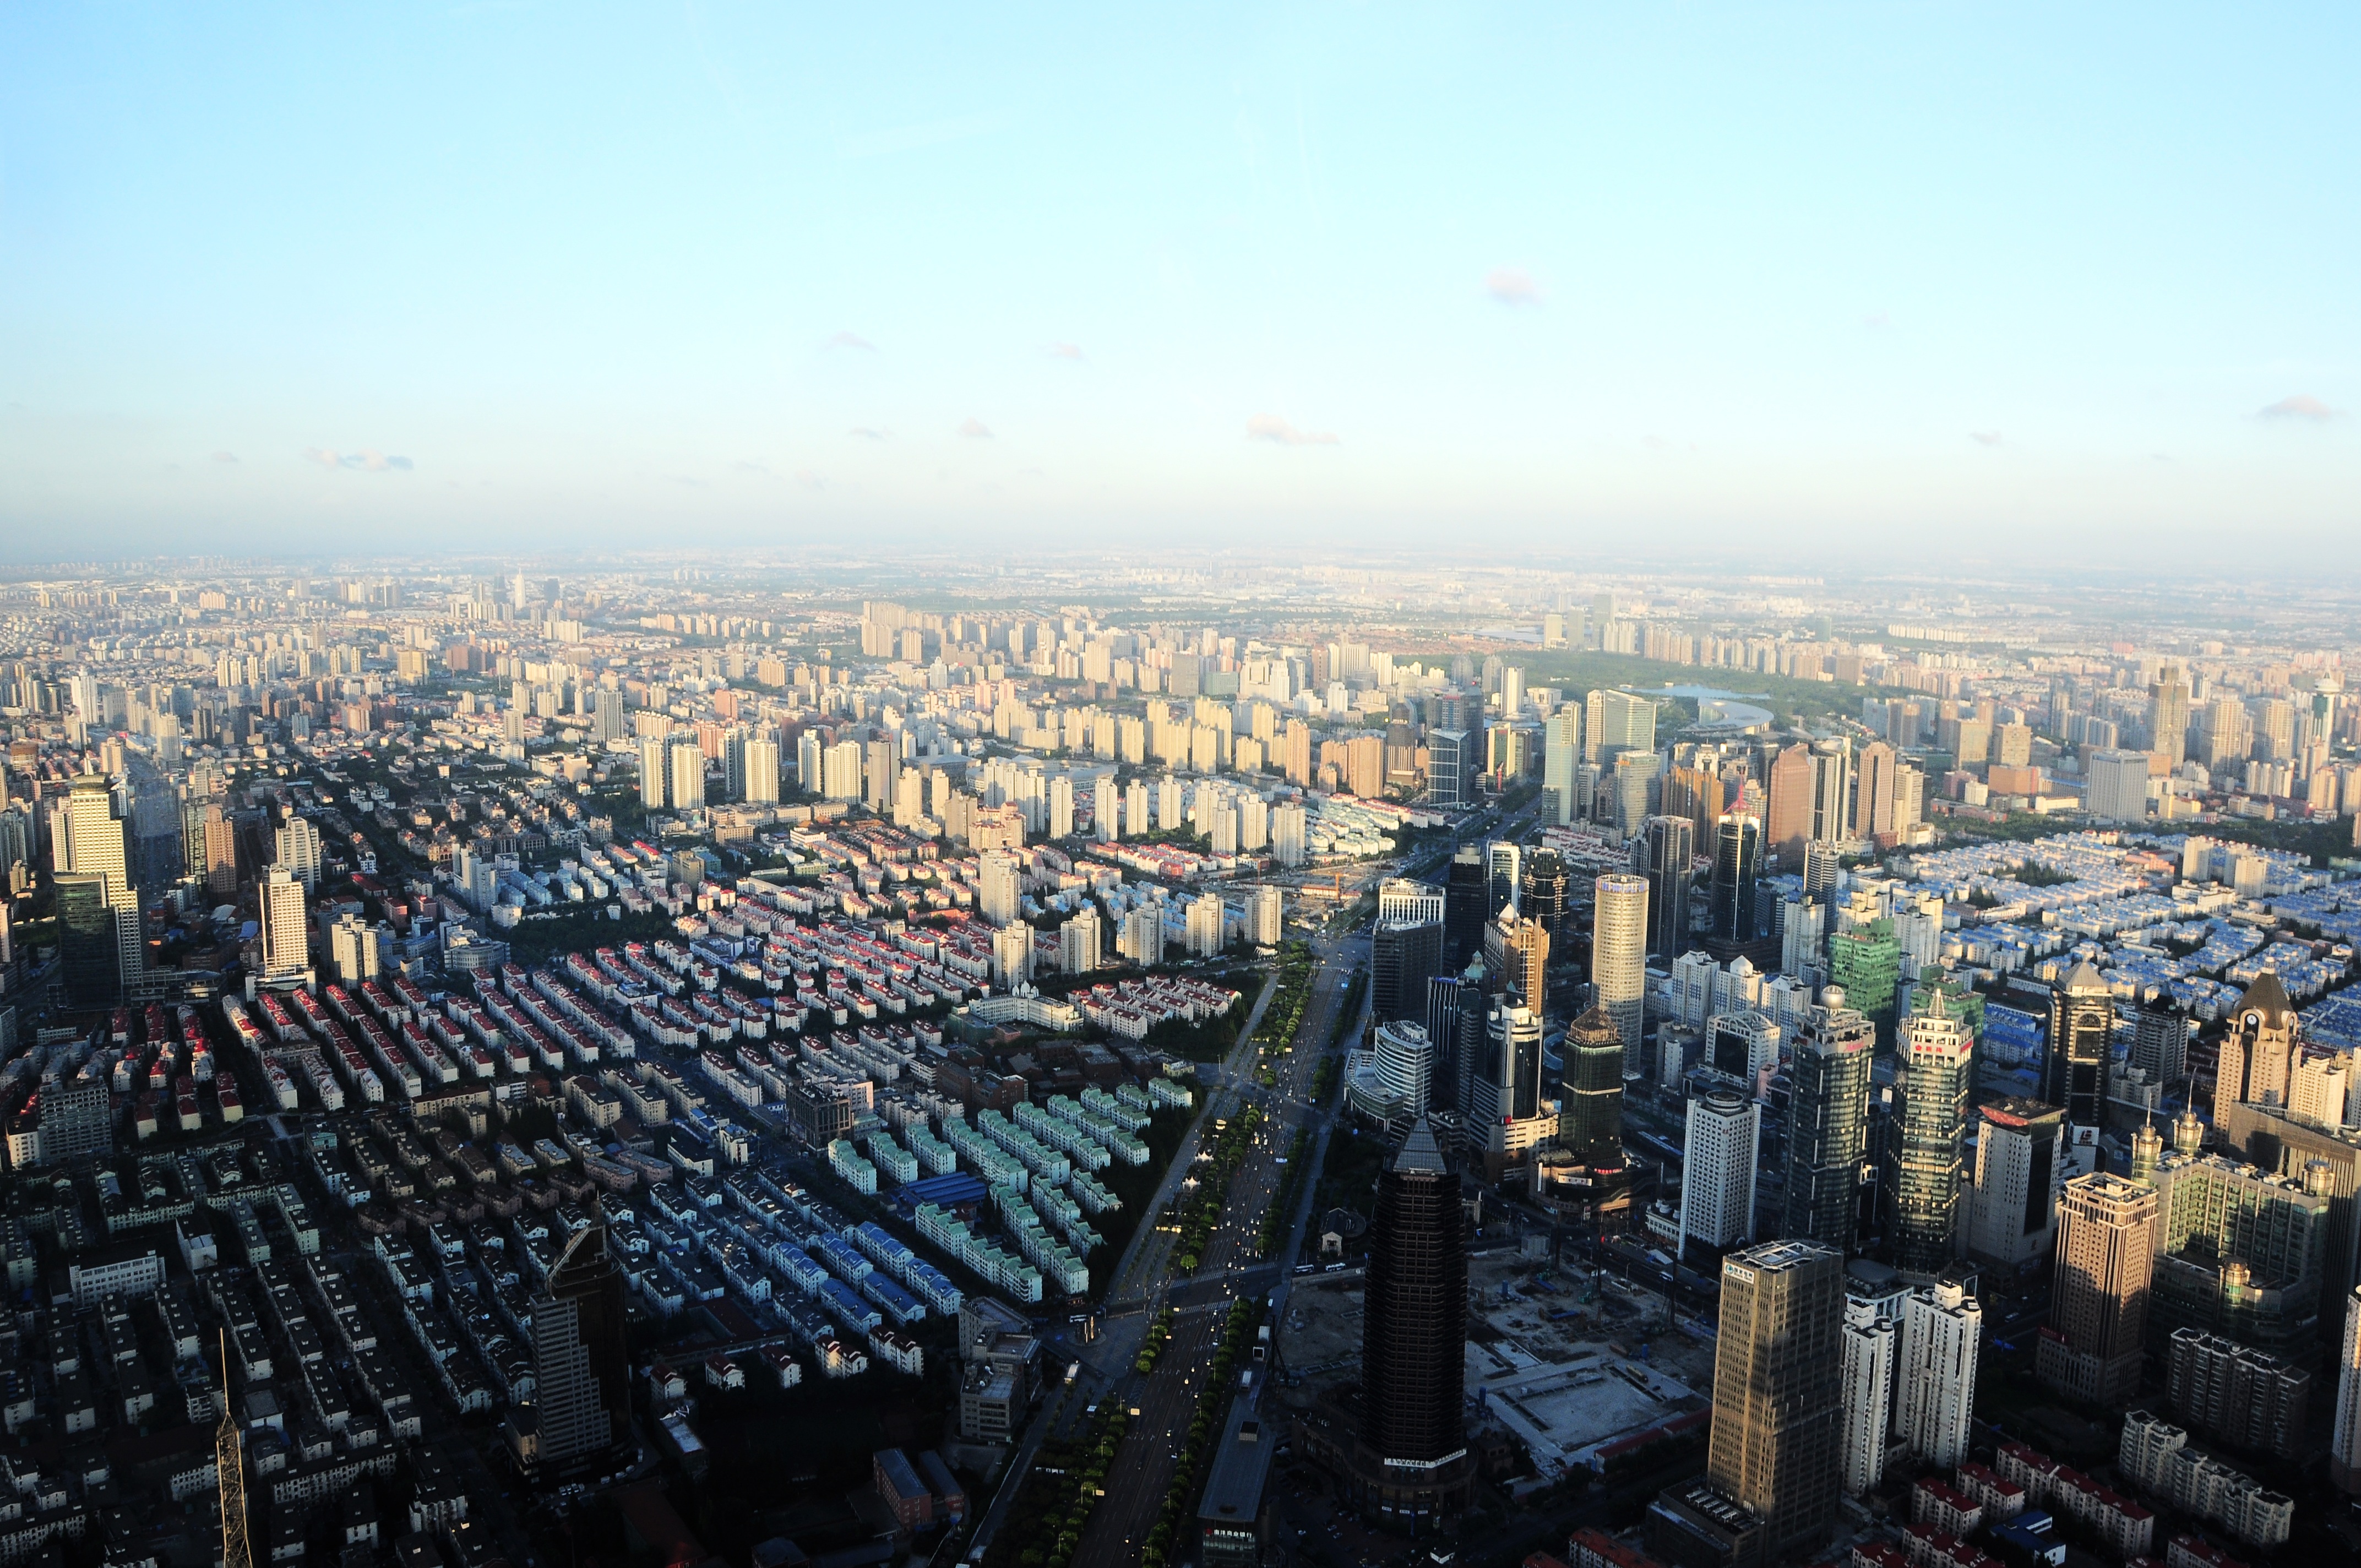
horizon, skyline, photography, building, city, skyscraper, cityscape, panorama, downtown, dusk, evening, landmark, world trade center, tower block, metropolis, bird's eye view, aerial photography, urban area, shanghai panorama, residential area, geographical feature, human settlement, atmosphere of earth, metropolitan area